SHAWCO

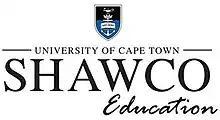

SHAWCO Education is a UCT student-run development programme which facilitates tutoring of school learners in previously disadvantaged communities and the focus of all projects is to help children learn. Academic subjects such as Maths, English, Science and Life Orientation are taught, as well as extra-curricular programmes. There are also several special interest projects which run sessions on topics such as environmental awareness, legal education, and entrepreneurship.